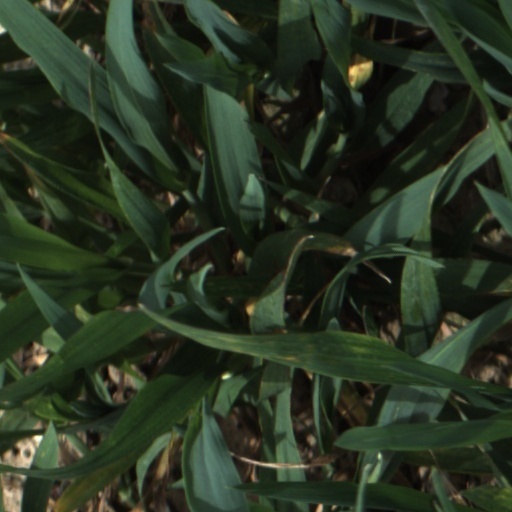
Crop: wheat